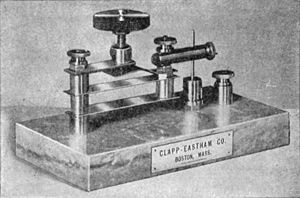
Krystaldetektor
Precisionskrystaldetektor som anvender et pyritkrystal, fra tidlig 1900'erne. Krystallet er indeni en metalkapsel under den lodrette fjedernål (højre). Bladet fjedrer en tommelskrue muliggør finjustering af nålefjedertryk på et valgt sted på krystallet.
En krystaldetektor, krystalensretter eller krystaldiode er en antik elektronisk komponent og ensretterdiode, der består af en tynd fjedrende metaltråd som let rører et mineral af halvledende krystal med formålet at fungere som en grov punktkontaktdiode. Det krævede noget tålmodighed at finde et egnet sted på krystallet.